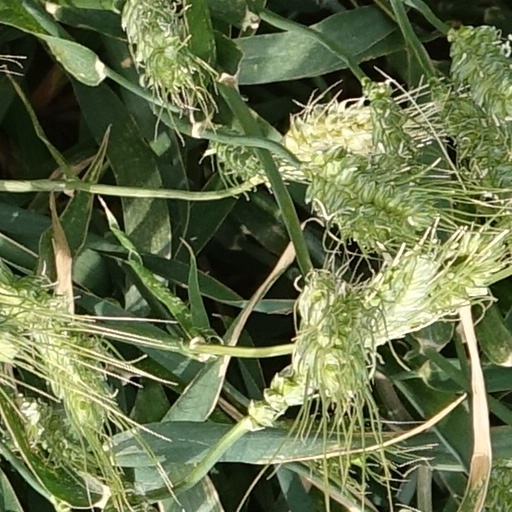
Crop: wheat